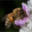
Label: bee